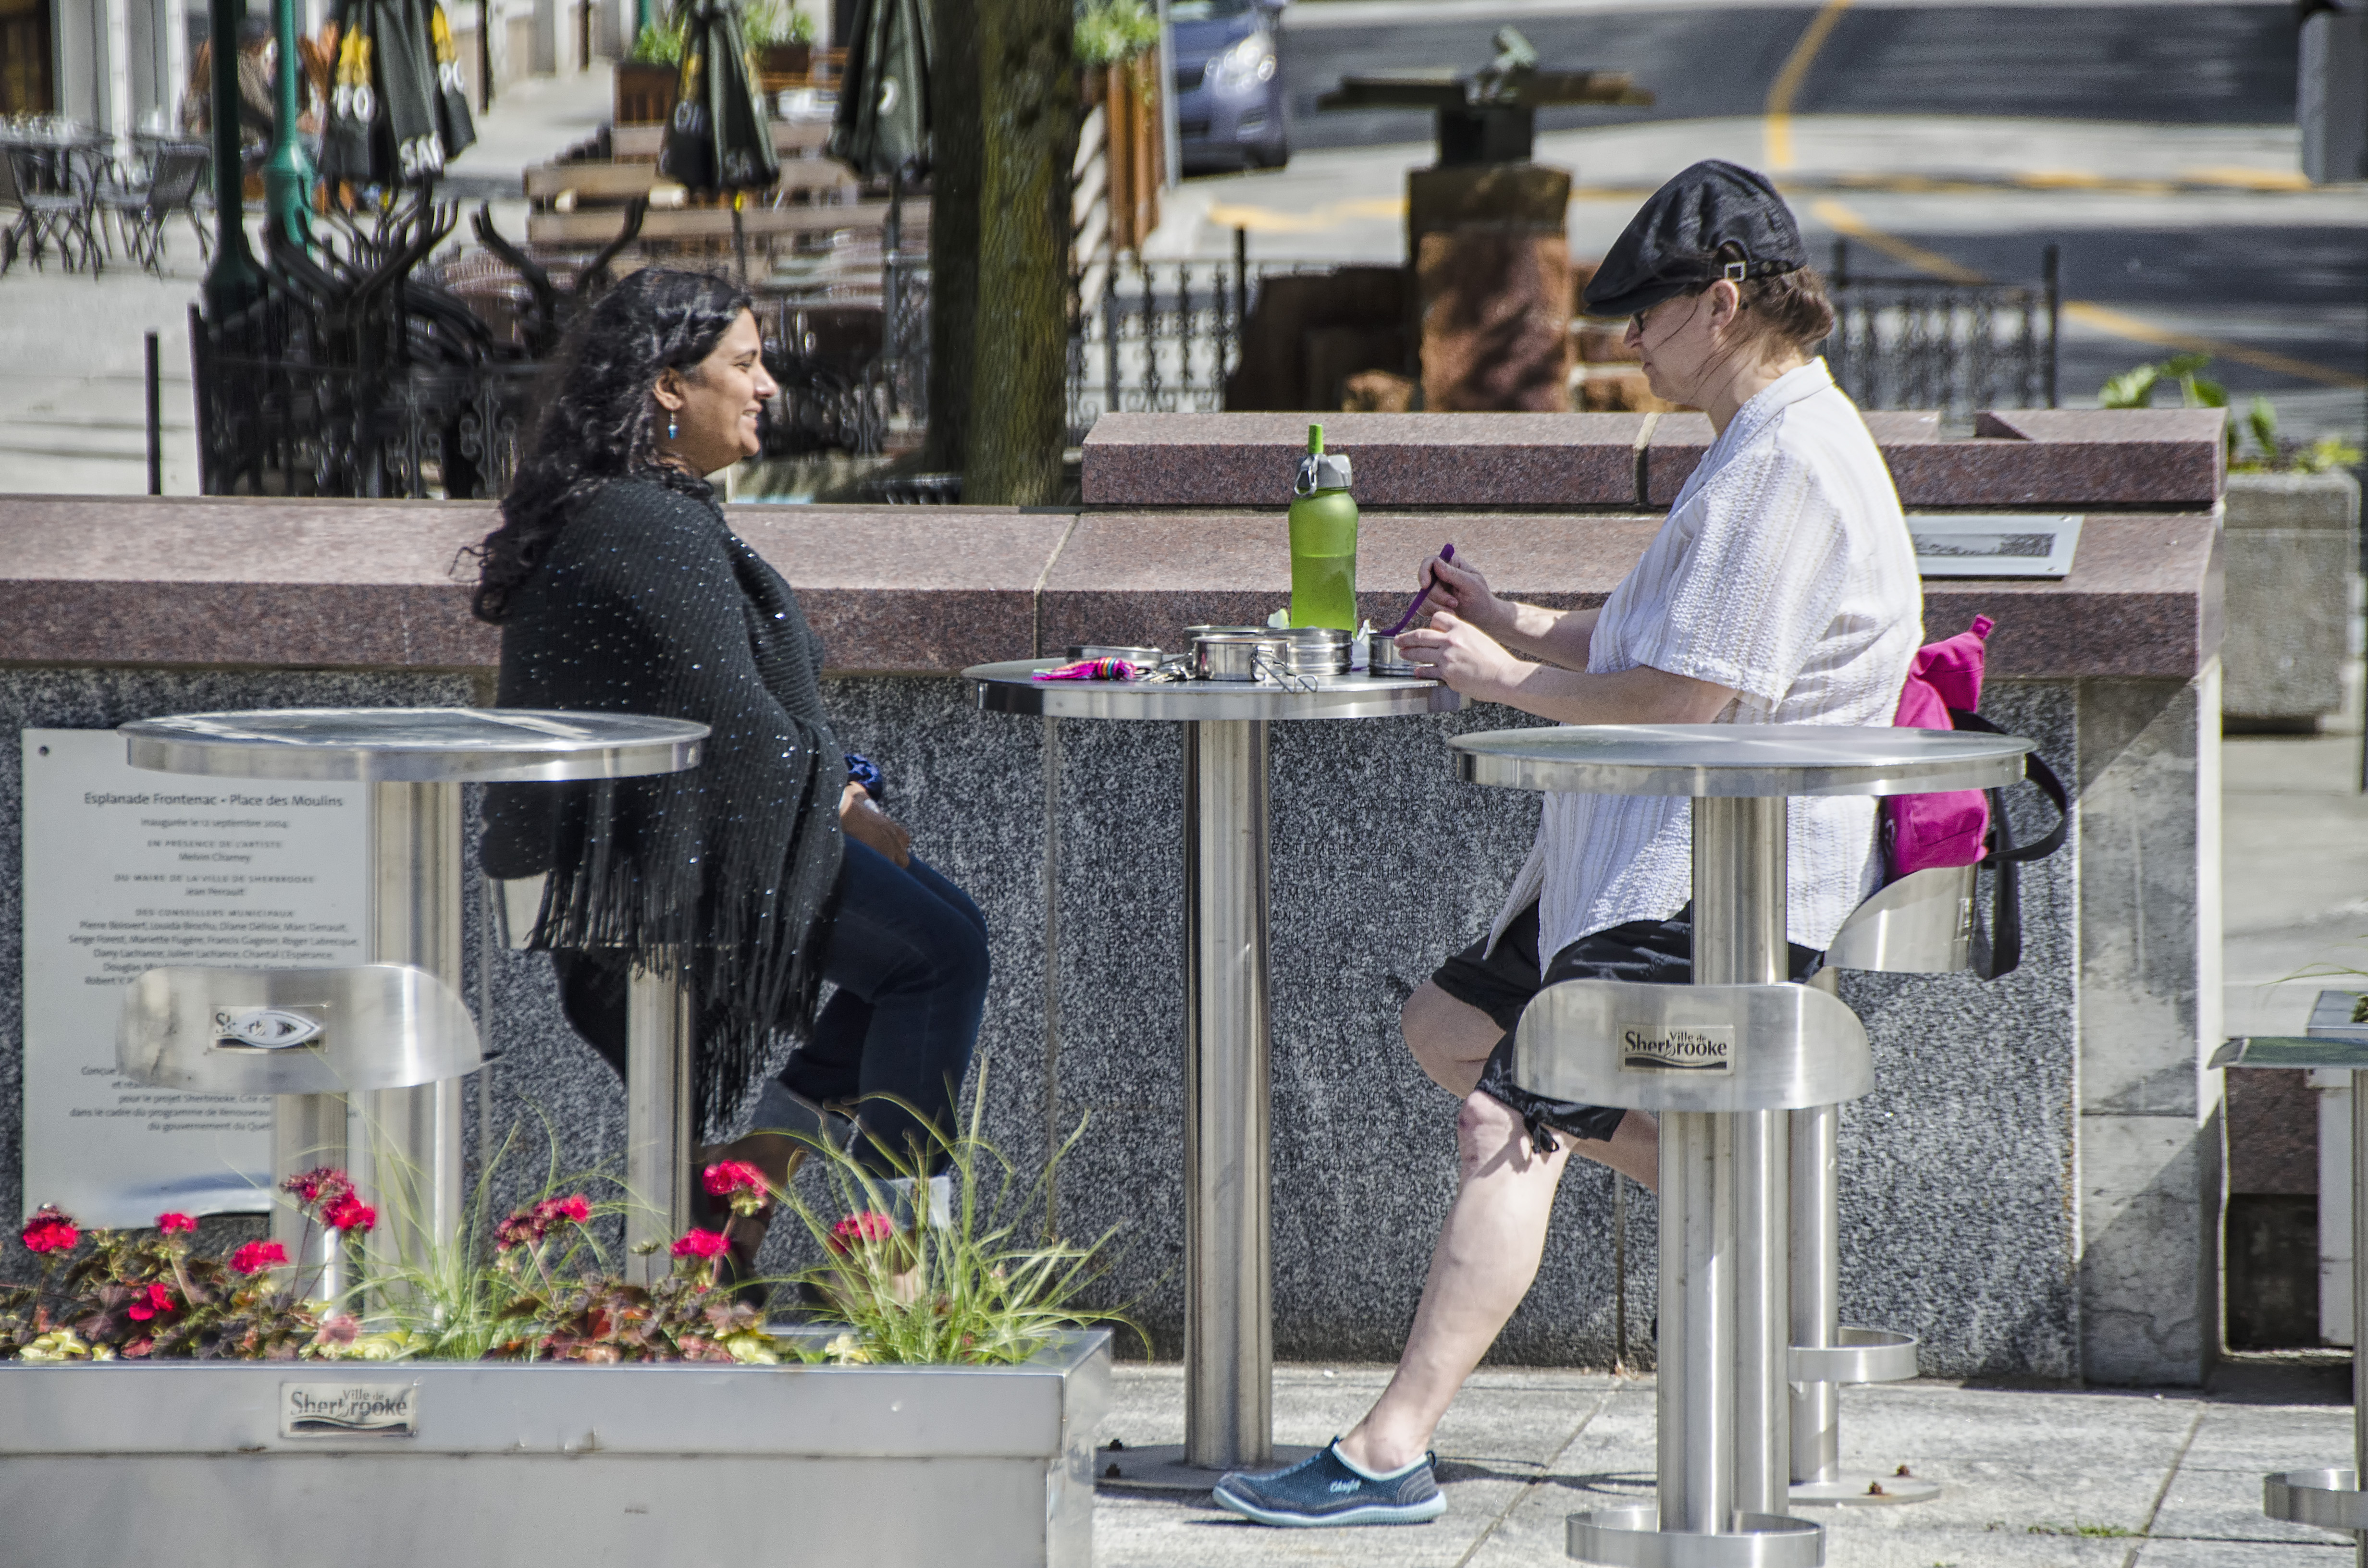
pedestrian, person, road, street, city, vacation, spring, shopping, canada, infrastructure, quebec, personne, sherbrooke